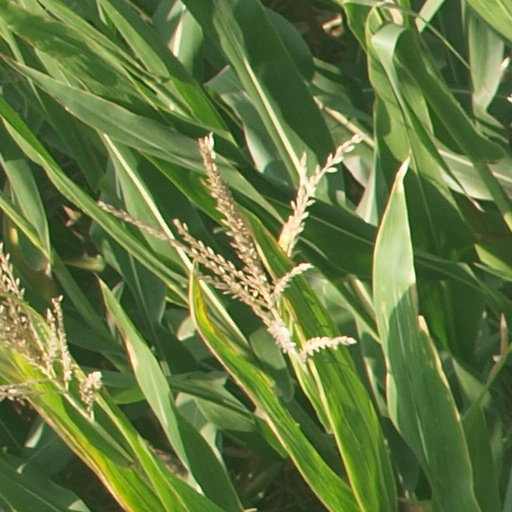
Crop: maize; corn